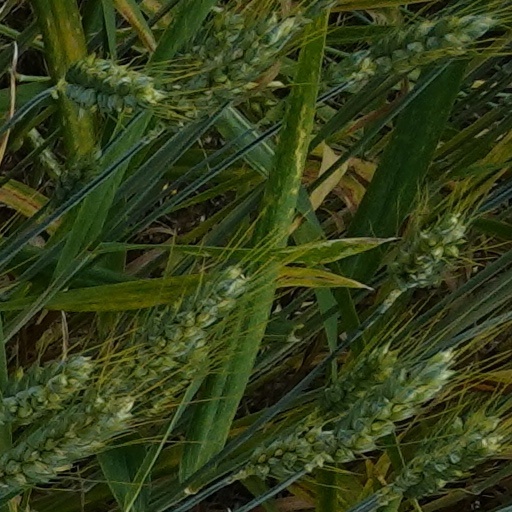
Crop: wheat